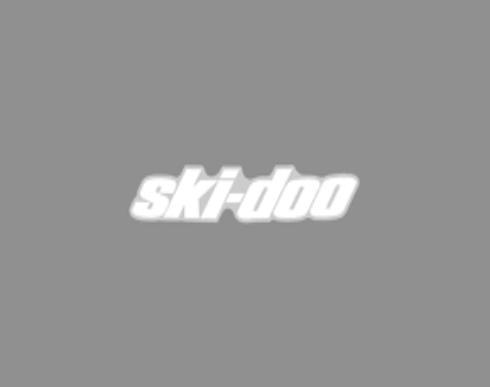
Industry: Transportation